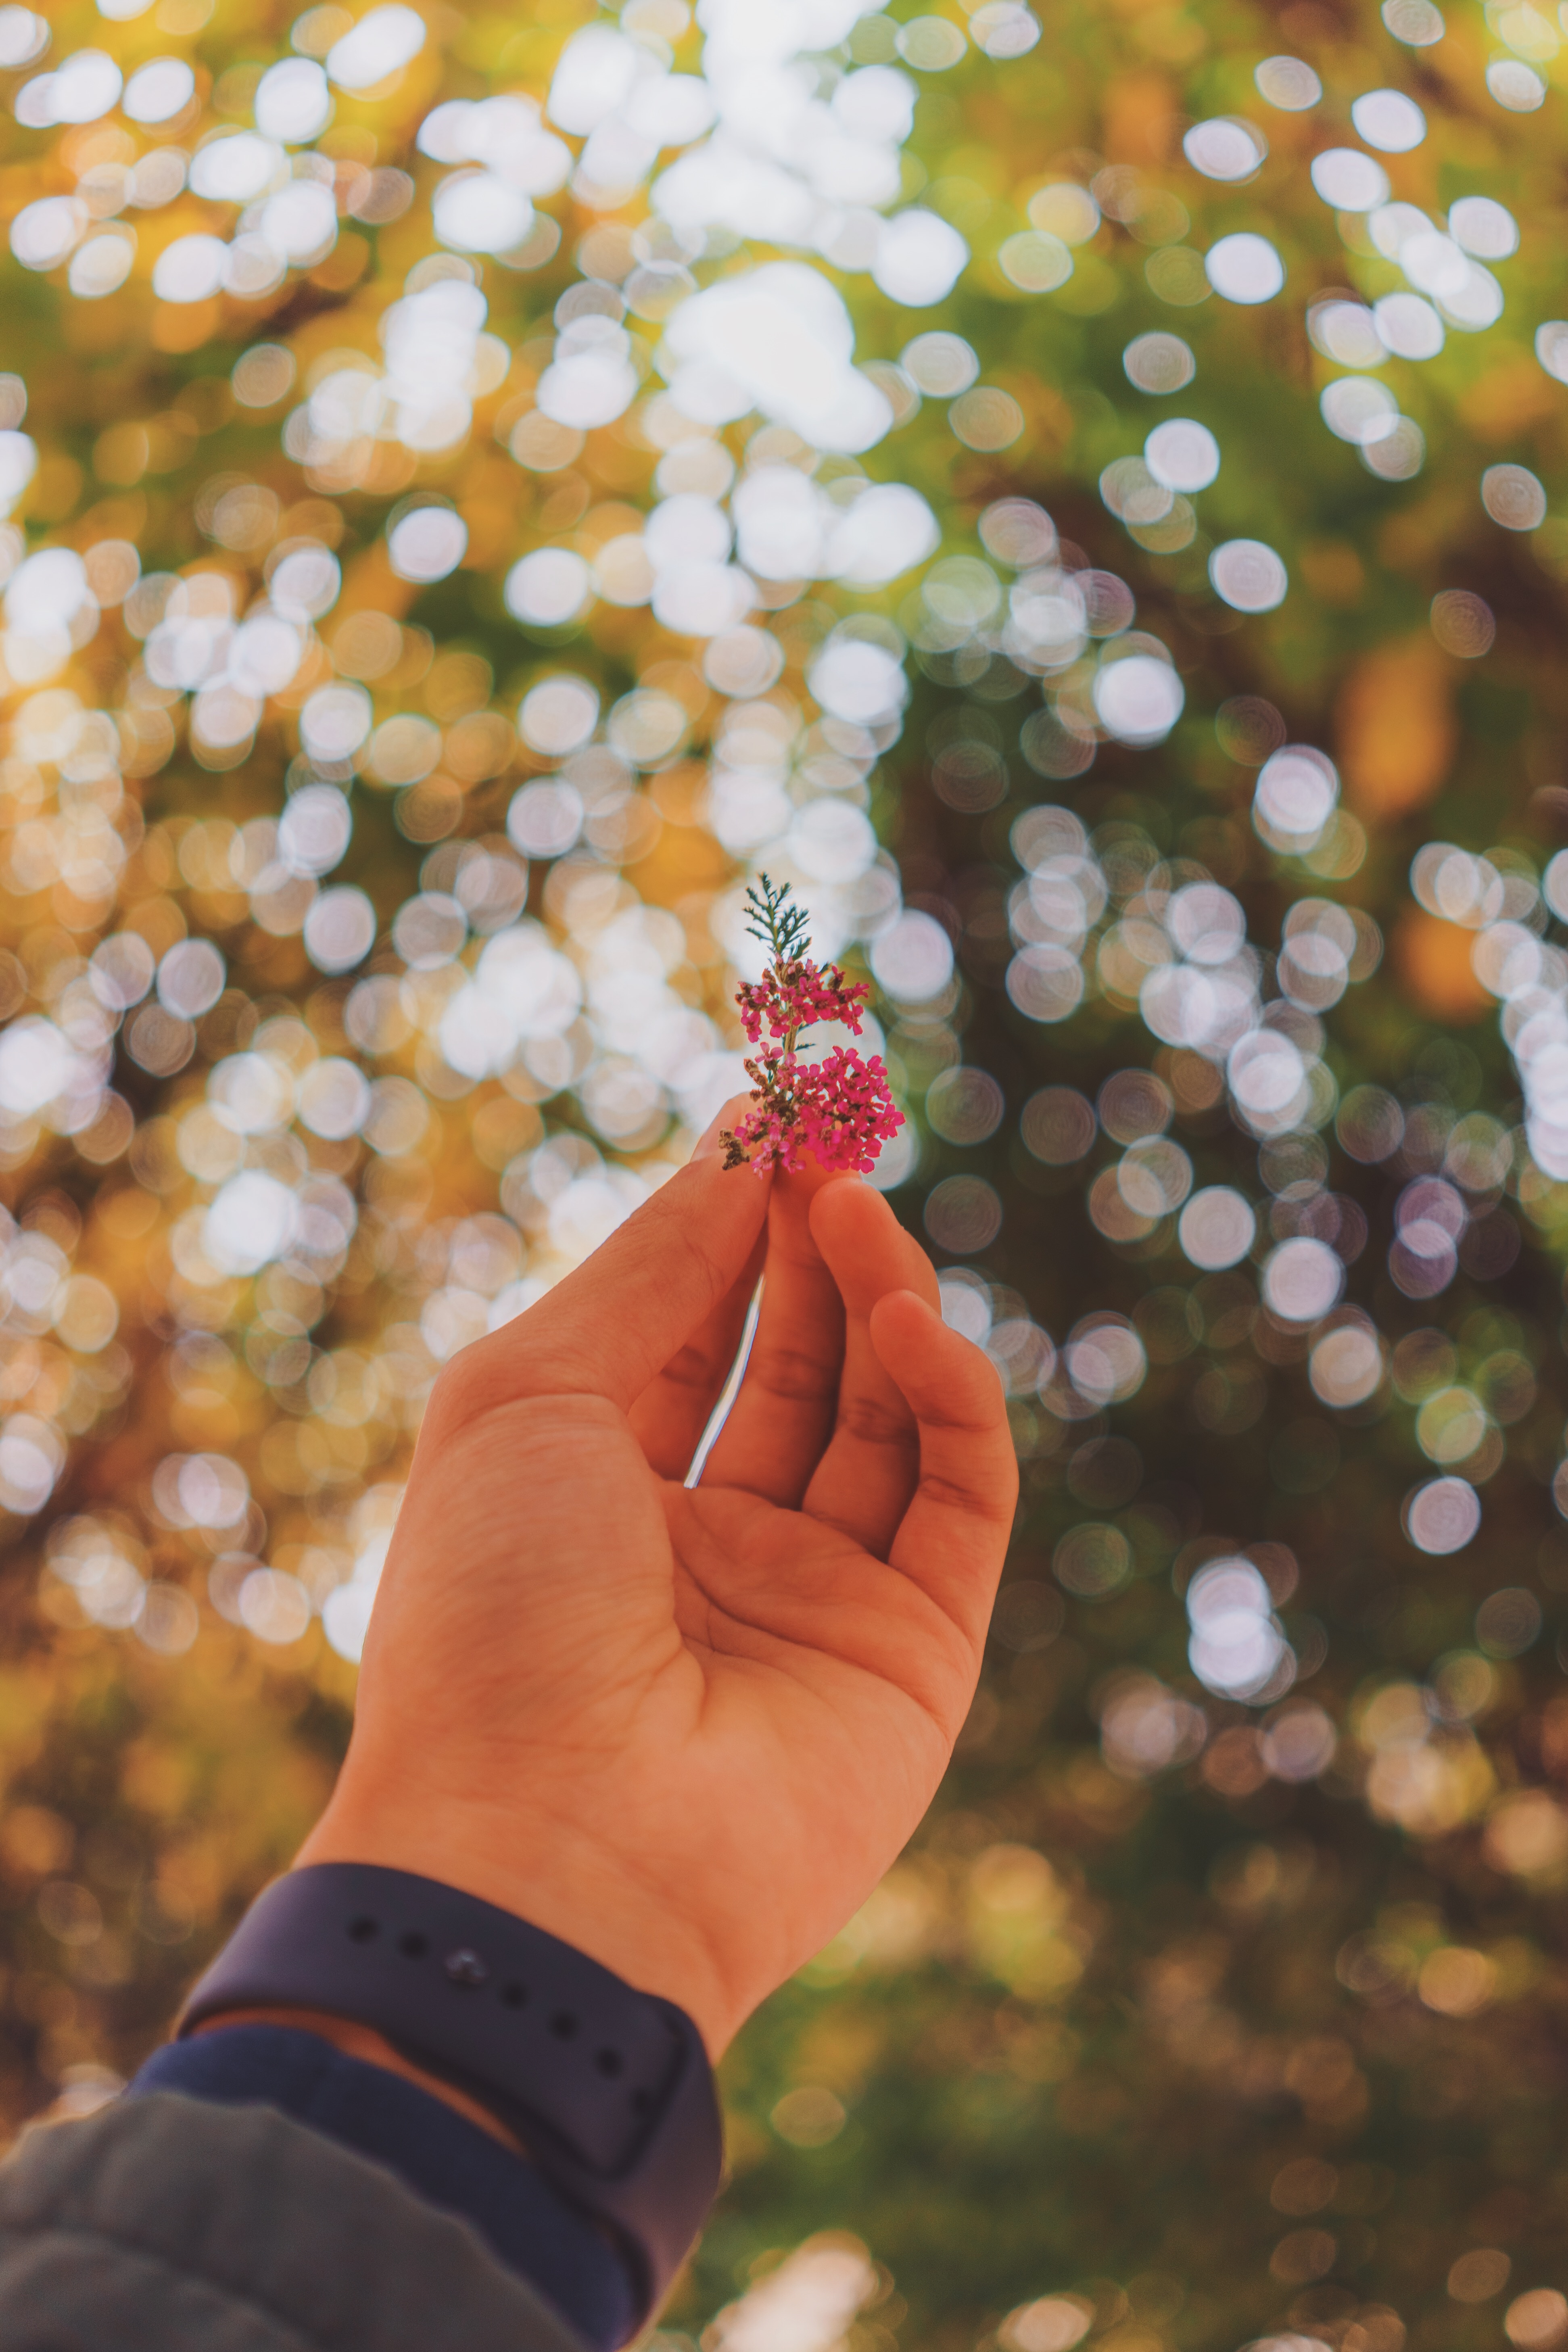
hand, tree, branch, blossom, plant, sunlight, leaf, flower, food, spring, green, produce, color, autumn, yellow, flora, season